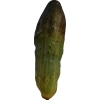
Label: cucumber